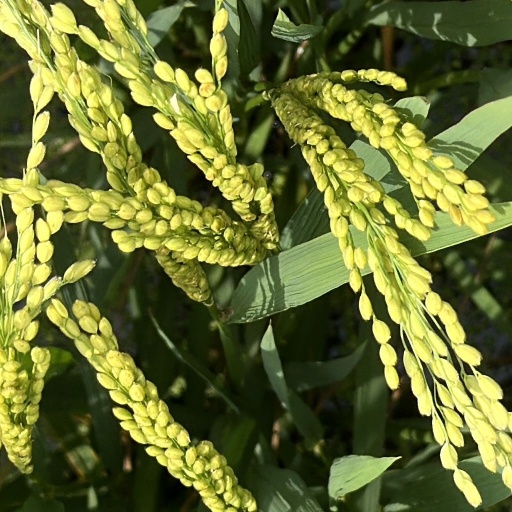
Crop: rice